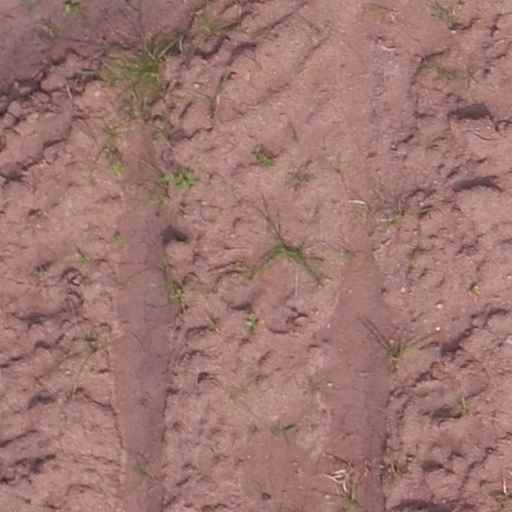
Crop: maize; corn